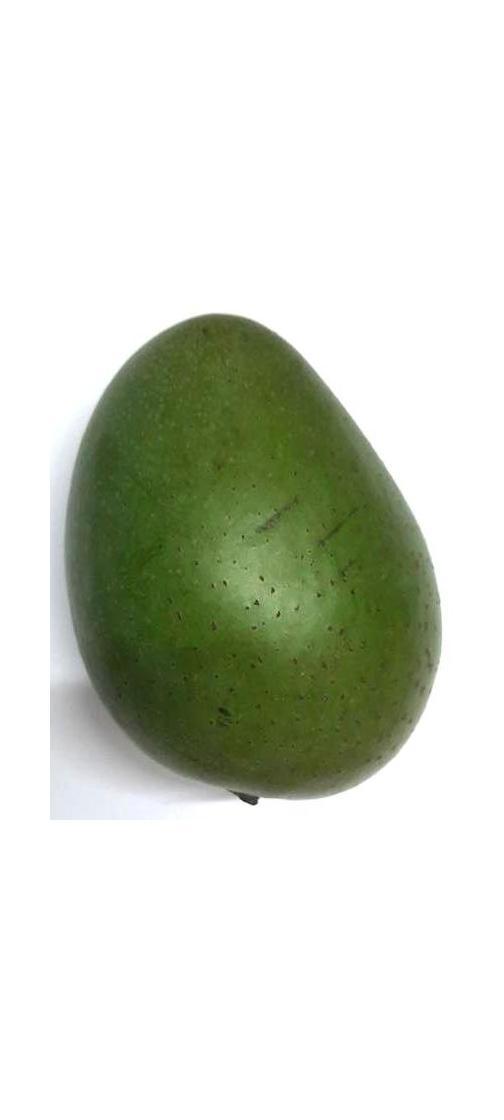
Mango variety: Ashshina Zhinuk